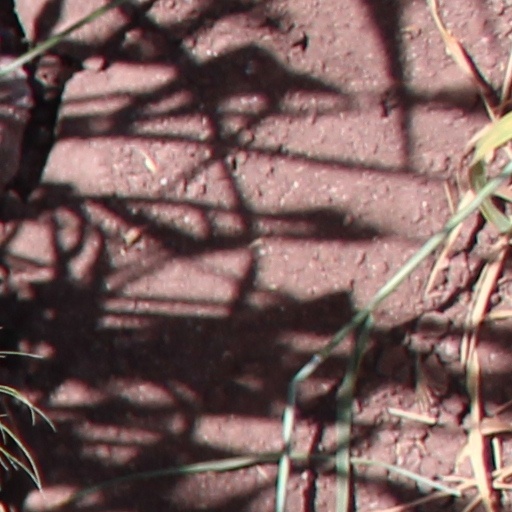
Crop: wheat